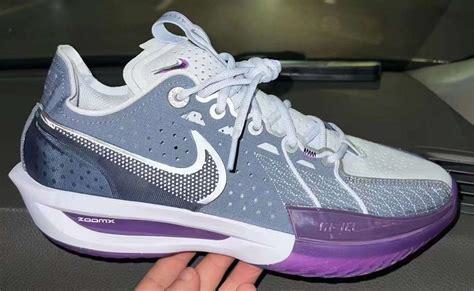
Brand: Nike
Model: G T Cut 3